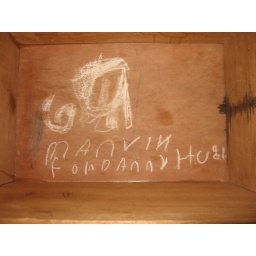
writing from my father as a child in the bottom of a drawer from his bedroom set